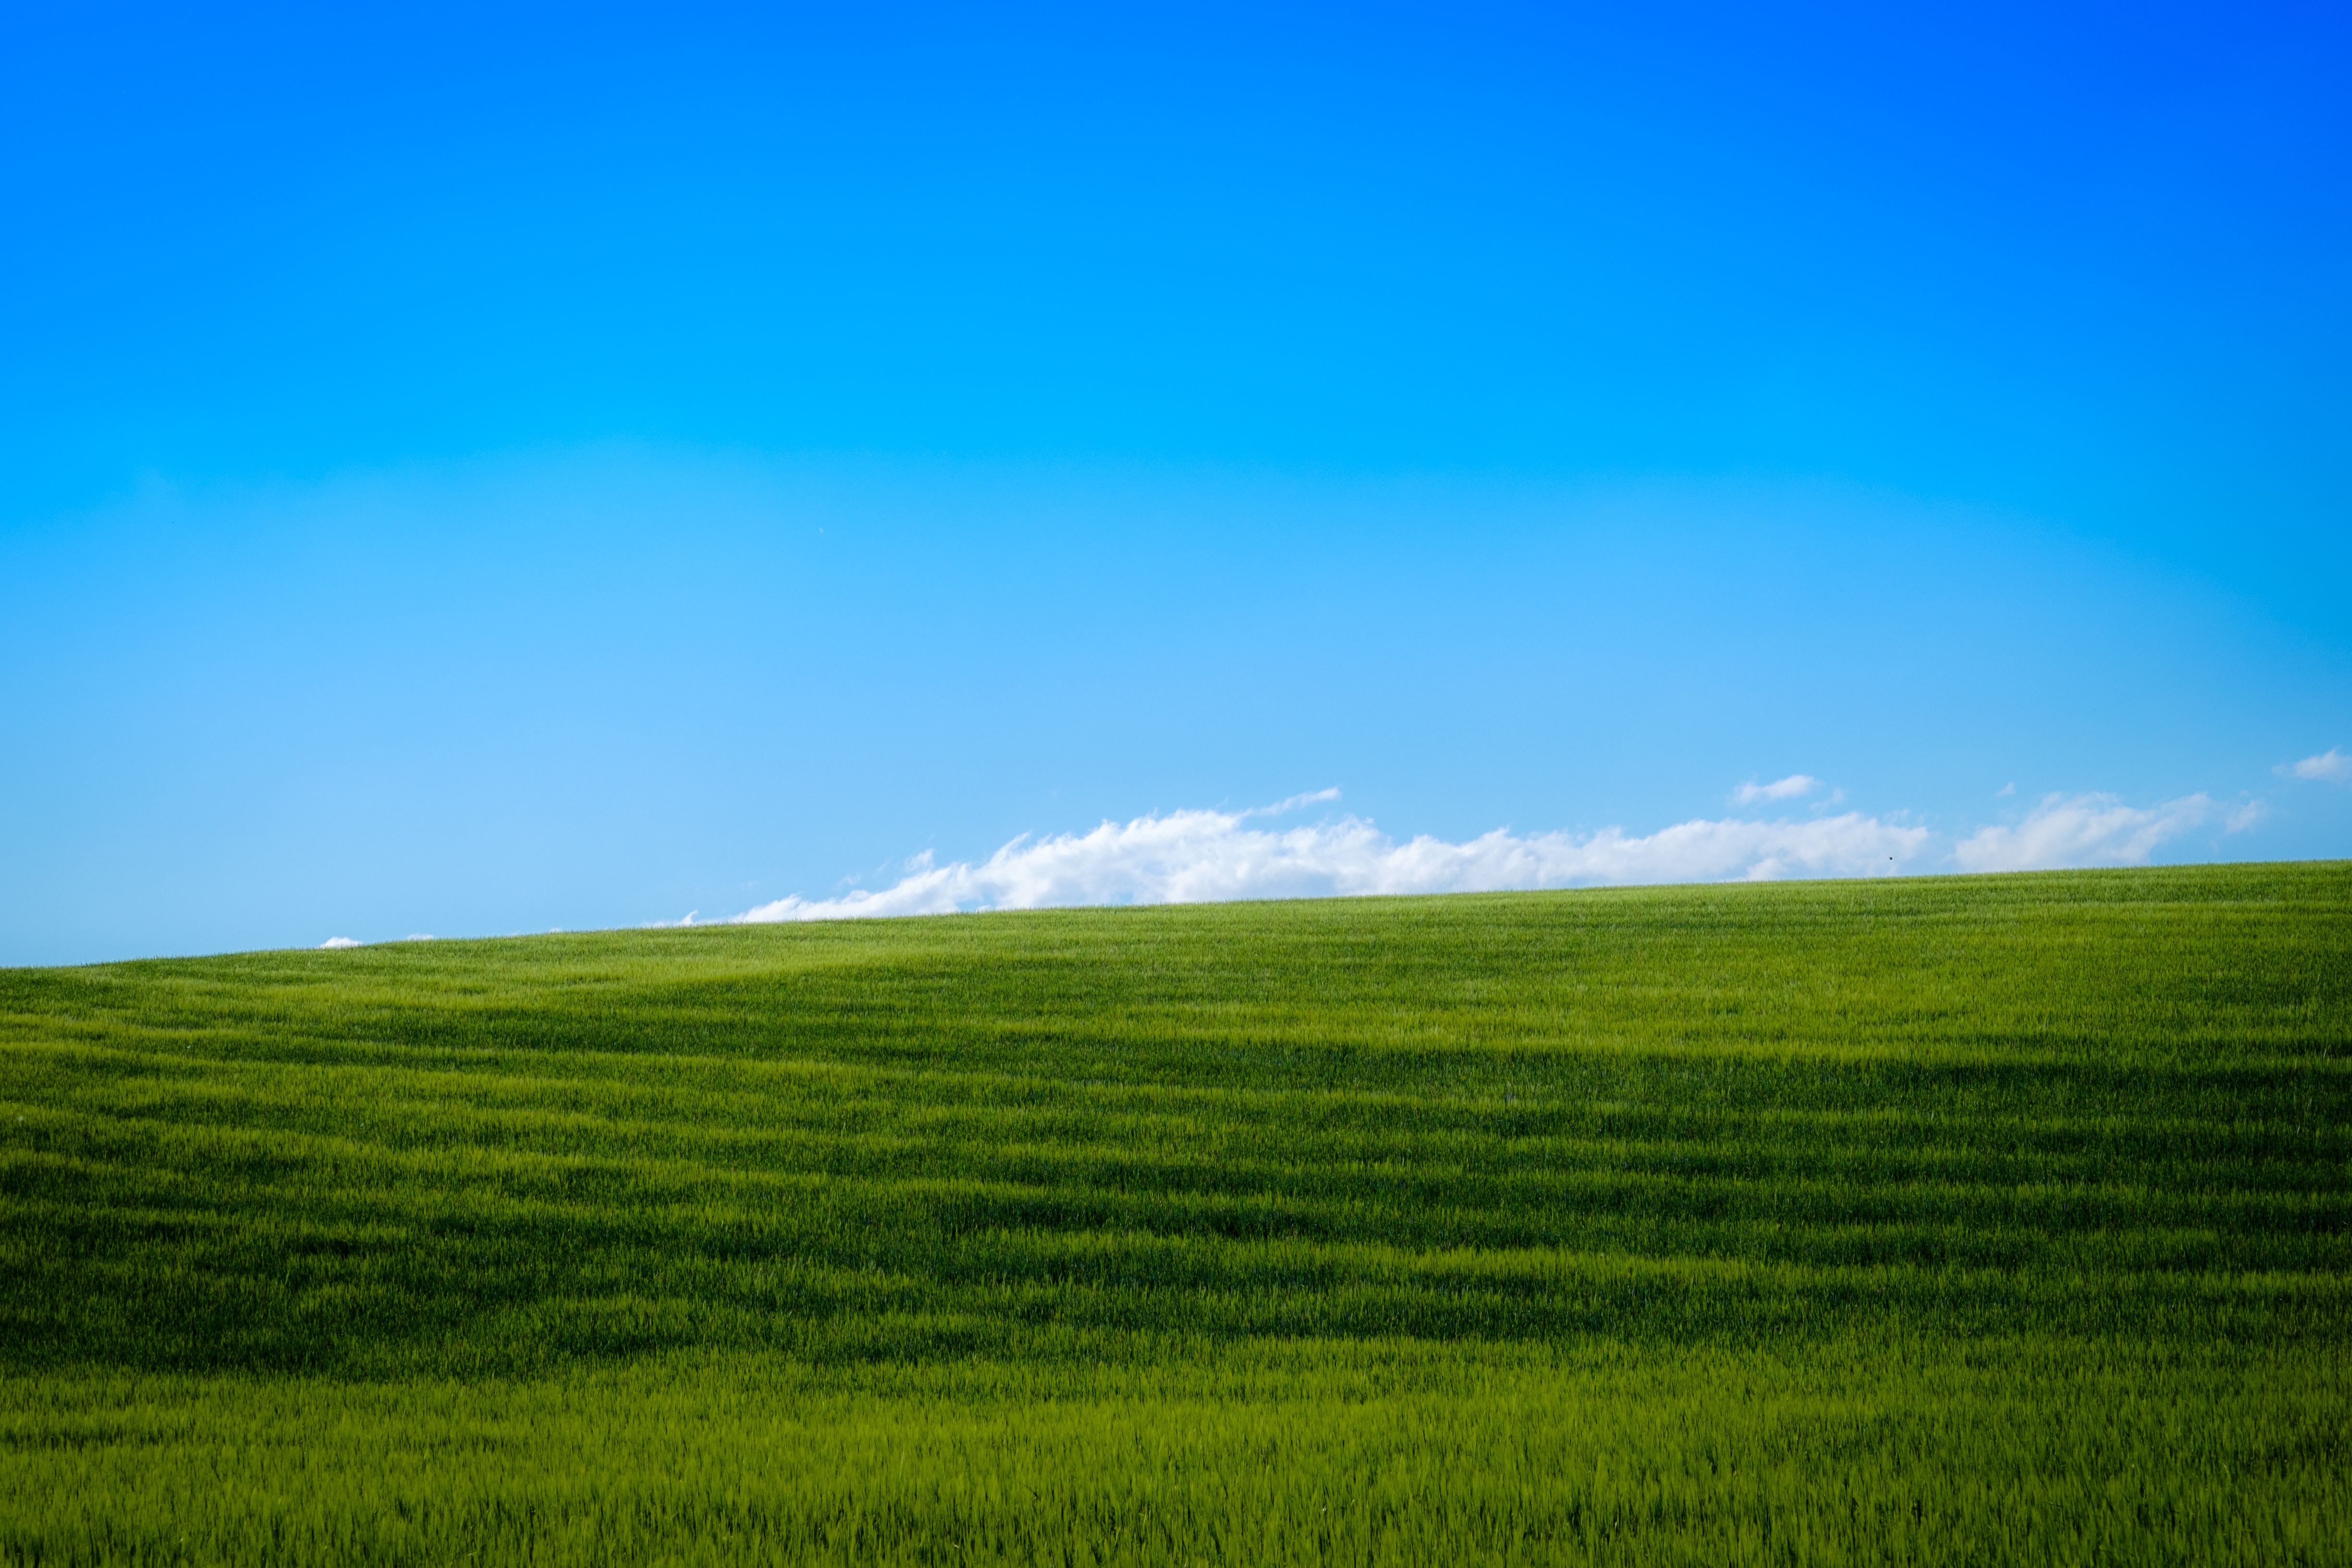
landscape, grass, horizon, cloud, sky, field, meadow, prairie, sunlight, hill, green, pasture, agriculture, plain, grassland, plateau, habitat, ecosystem, steppe, rural area, natural environment, geographical feature, grass family